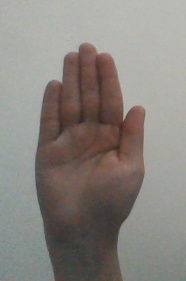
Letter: seen